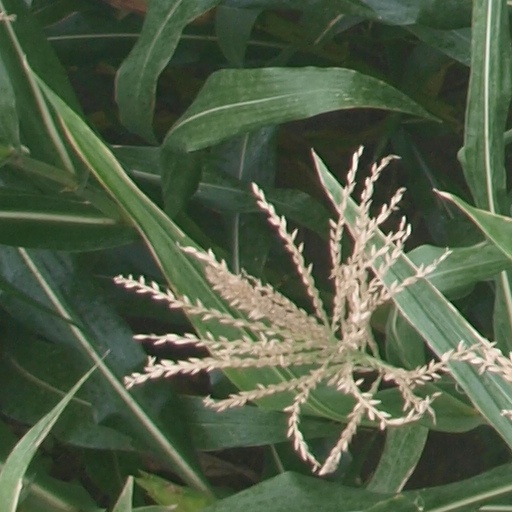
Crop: maize; corn